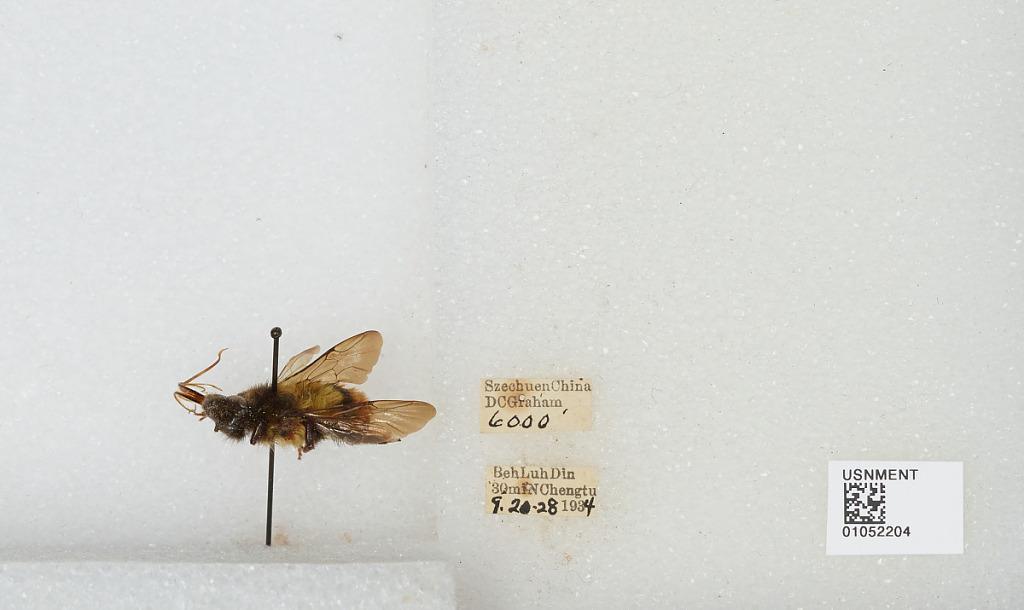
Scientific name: Bombus sp.
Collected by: D. Graham
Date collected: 1934-9-20
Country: China
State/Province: Sichuan
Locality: Beh Luh Din, 30 miles North of Chengdu